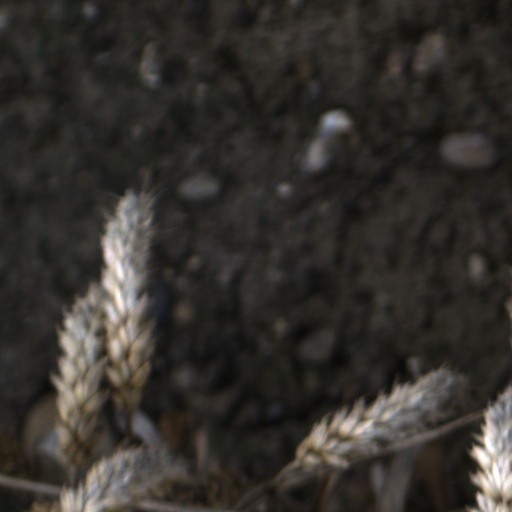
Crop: wheat